Hush-A-Phone

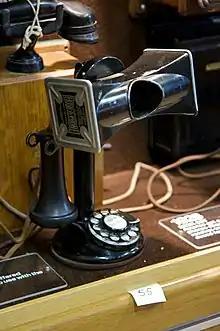
Hush-A-Phone attached to a candlestick telephone on display at Museum of Communications in Seattle

The Hush-A-Phone was a device designed to attach to the transmitter of a telephone to reduce noise pollution and increase privacy. Sold by the Hush-A-Phone company, the device was frequently described in its commercial advertisements as "a voice silencer designed for confidential conversation, clear transmission and office quiet. Not a permanent attachment. Slips right on and off the mouthpiece of any phone".